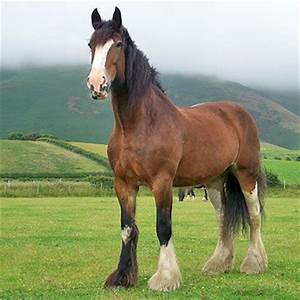
Label: cavallo